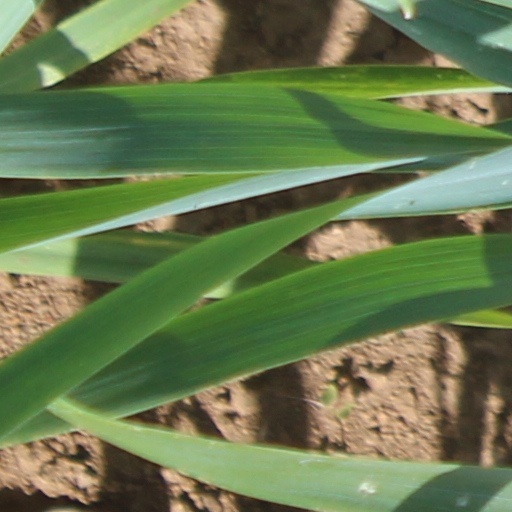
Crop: wheat